Mary Miller (politician)

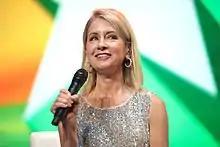
Miller speaking at a Turning Point USA event in 2020

Miller announced her candidacy to represent in the United States House of Representatives in the 2020 elections to succeed retiring incumbent John Shimkus. She won the Republican Party nomination, the real contest in Illinois's most Republican district, and won the general election with over 70% of the vote. Miller focused her campaign on providing support to farming and bringing manufacturing back to Illinois.